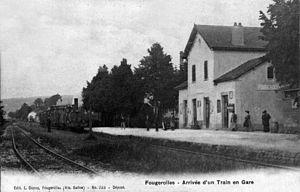
Arrivée d'un train à vapeur et intérieur de la gare de vers 1900.
La gare de Fougerolles est une gare ferroviaire française, fermée et désaffectée, de la ligne de Corbenay à Faymont située sur le territoire de la commune de Fougerolles, dans le département de la Haute-Saône en région Franche-Comté.